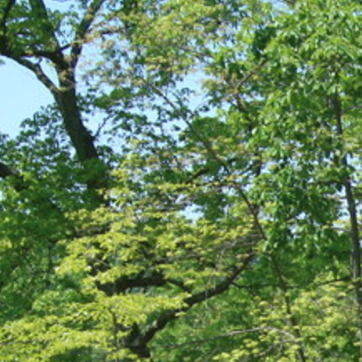
Material: foliage